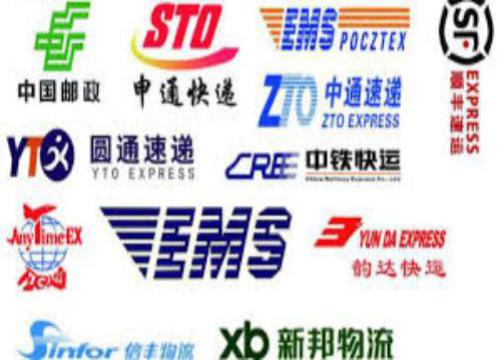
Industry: Others